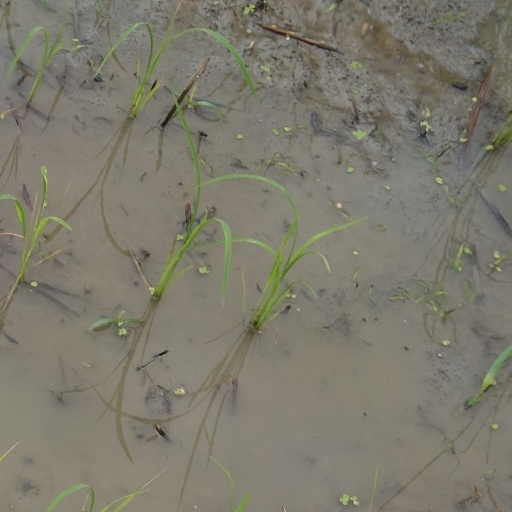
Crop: rice